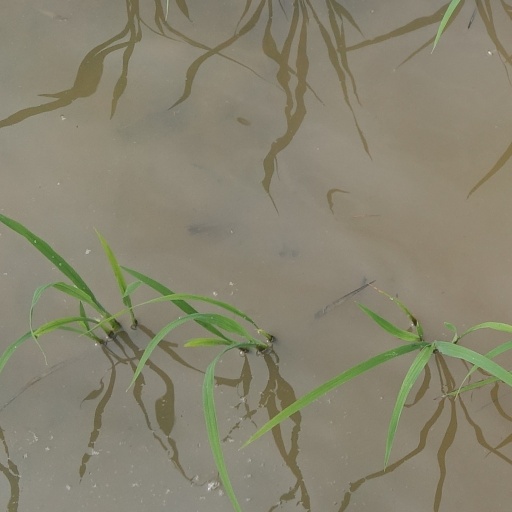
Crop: rice